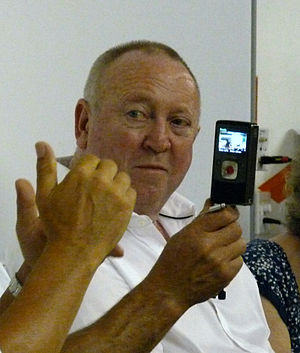
Keith Taylor
Keith Taylor er siden 2010 britisk medlem af Europa-Parlamentet, valgt for Green Party of England and Wales.